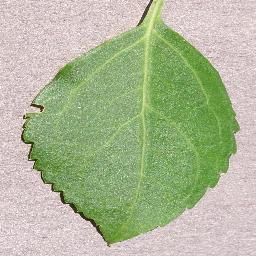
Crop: cherry
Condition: (including_sour)_healthy